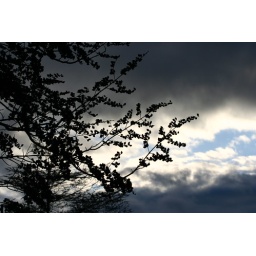
The leaves of a tree in our backyard are silhouetted by the approaching clouds of a rainstorm at dusk.